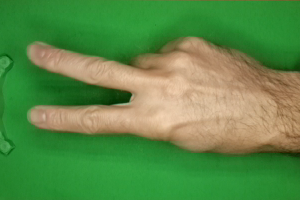
Label: scissors